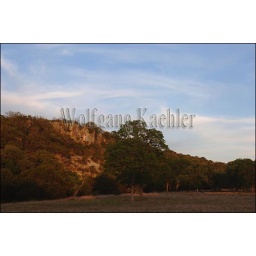
Usa, texas, hill country near hunt, stowers ranch, landcape with tree and cliff, evening light